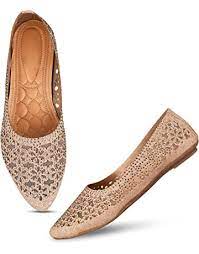
Label: Ballet Flat